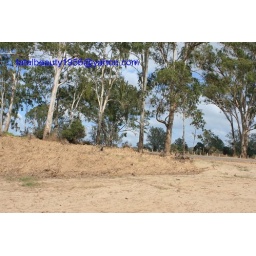
the flood water came over the road